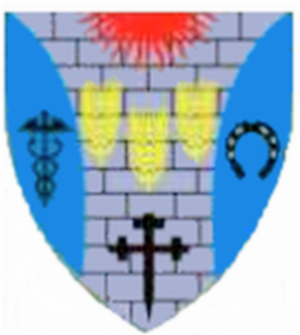
Călărași est un județ de Roumanie en Munténie.
Un județ est une division administrative :